Lakeshore Learning Materials

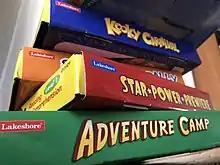
Educational board games made and sold by Lakeshore Learning Materials

Lakeshore Learning Materials is a chain of educational supply stores. The company is one of the largest retail and online suppliers of educational materials to teachers with more than 60 stores in 29 states. The company is based in Carson, California and employs more than 2000 people.